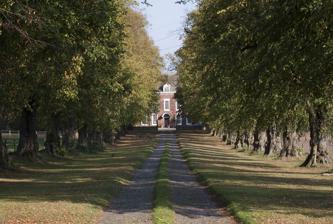
Building: Aston Park, Cheshire
Country: United Kingdom
Year built: 1715
Country house in Cheshire, England Aston Park viewed from Budworth Road Aston Park is a Queen Anne country house in the parish of Aston by Budworth , Cheshire , England, built in 1715. The first mention of a building on the site is in the Domesday Book from 1086. It is constructed in brick with stone dressings, and has a slate roof.  The house has two storeys and an attic, and its front elevation is symmetrical with five bays . Its façade is decorated between the first floor windows with diapering in heart and diamond patterns.  An extension was added to the right of the building during the 20th century. The house is recorded in the National Heritage List for England as a designated Grade II* listed building . In 2018 the owner Laurence Daw was given a community order , together with a fine of £2,250 and costs of £65,000, for undertaking unlicensed redevelopment at the house which Cheshire East Council described as "reckless vandalism". Damage included demolishing a 19th-century servants' wing, a cheese room and an entrance for tradespeople, as well as replacing sash windows and other interior damage. The house subsequently required one of its walls to be stabilised. See also Cheshire portal Grade II* listed buildings in Cheshire East Listed buildings in Aston by Budworth References